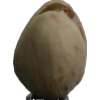
Label: pistachio